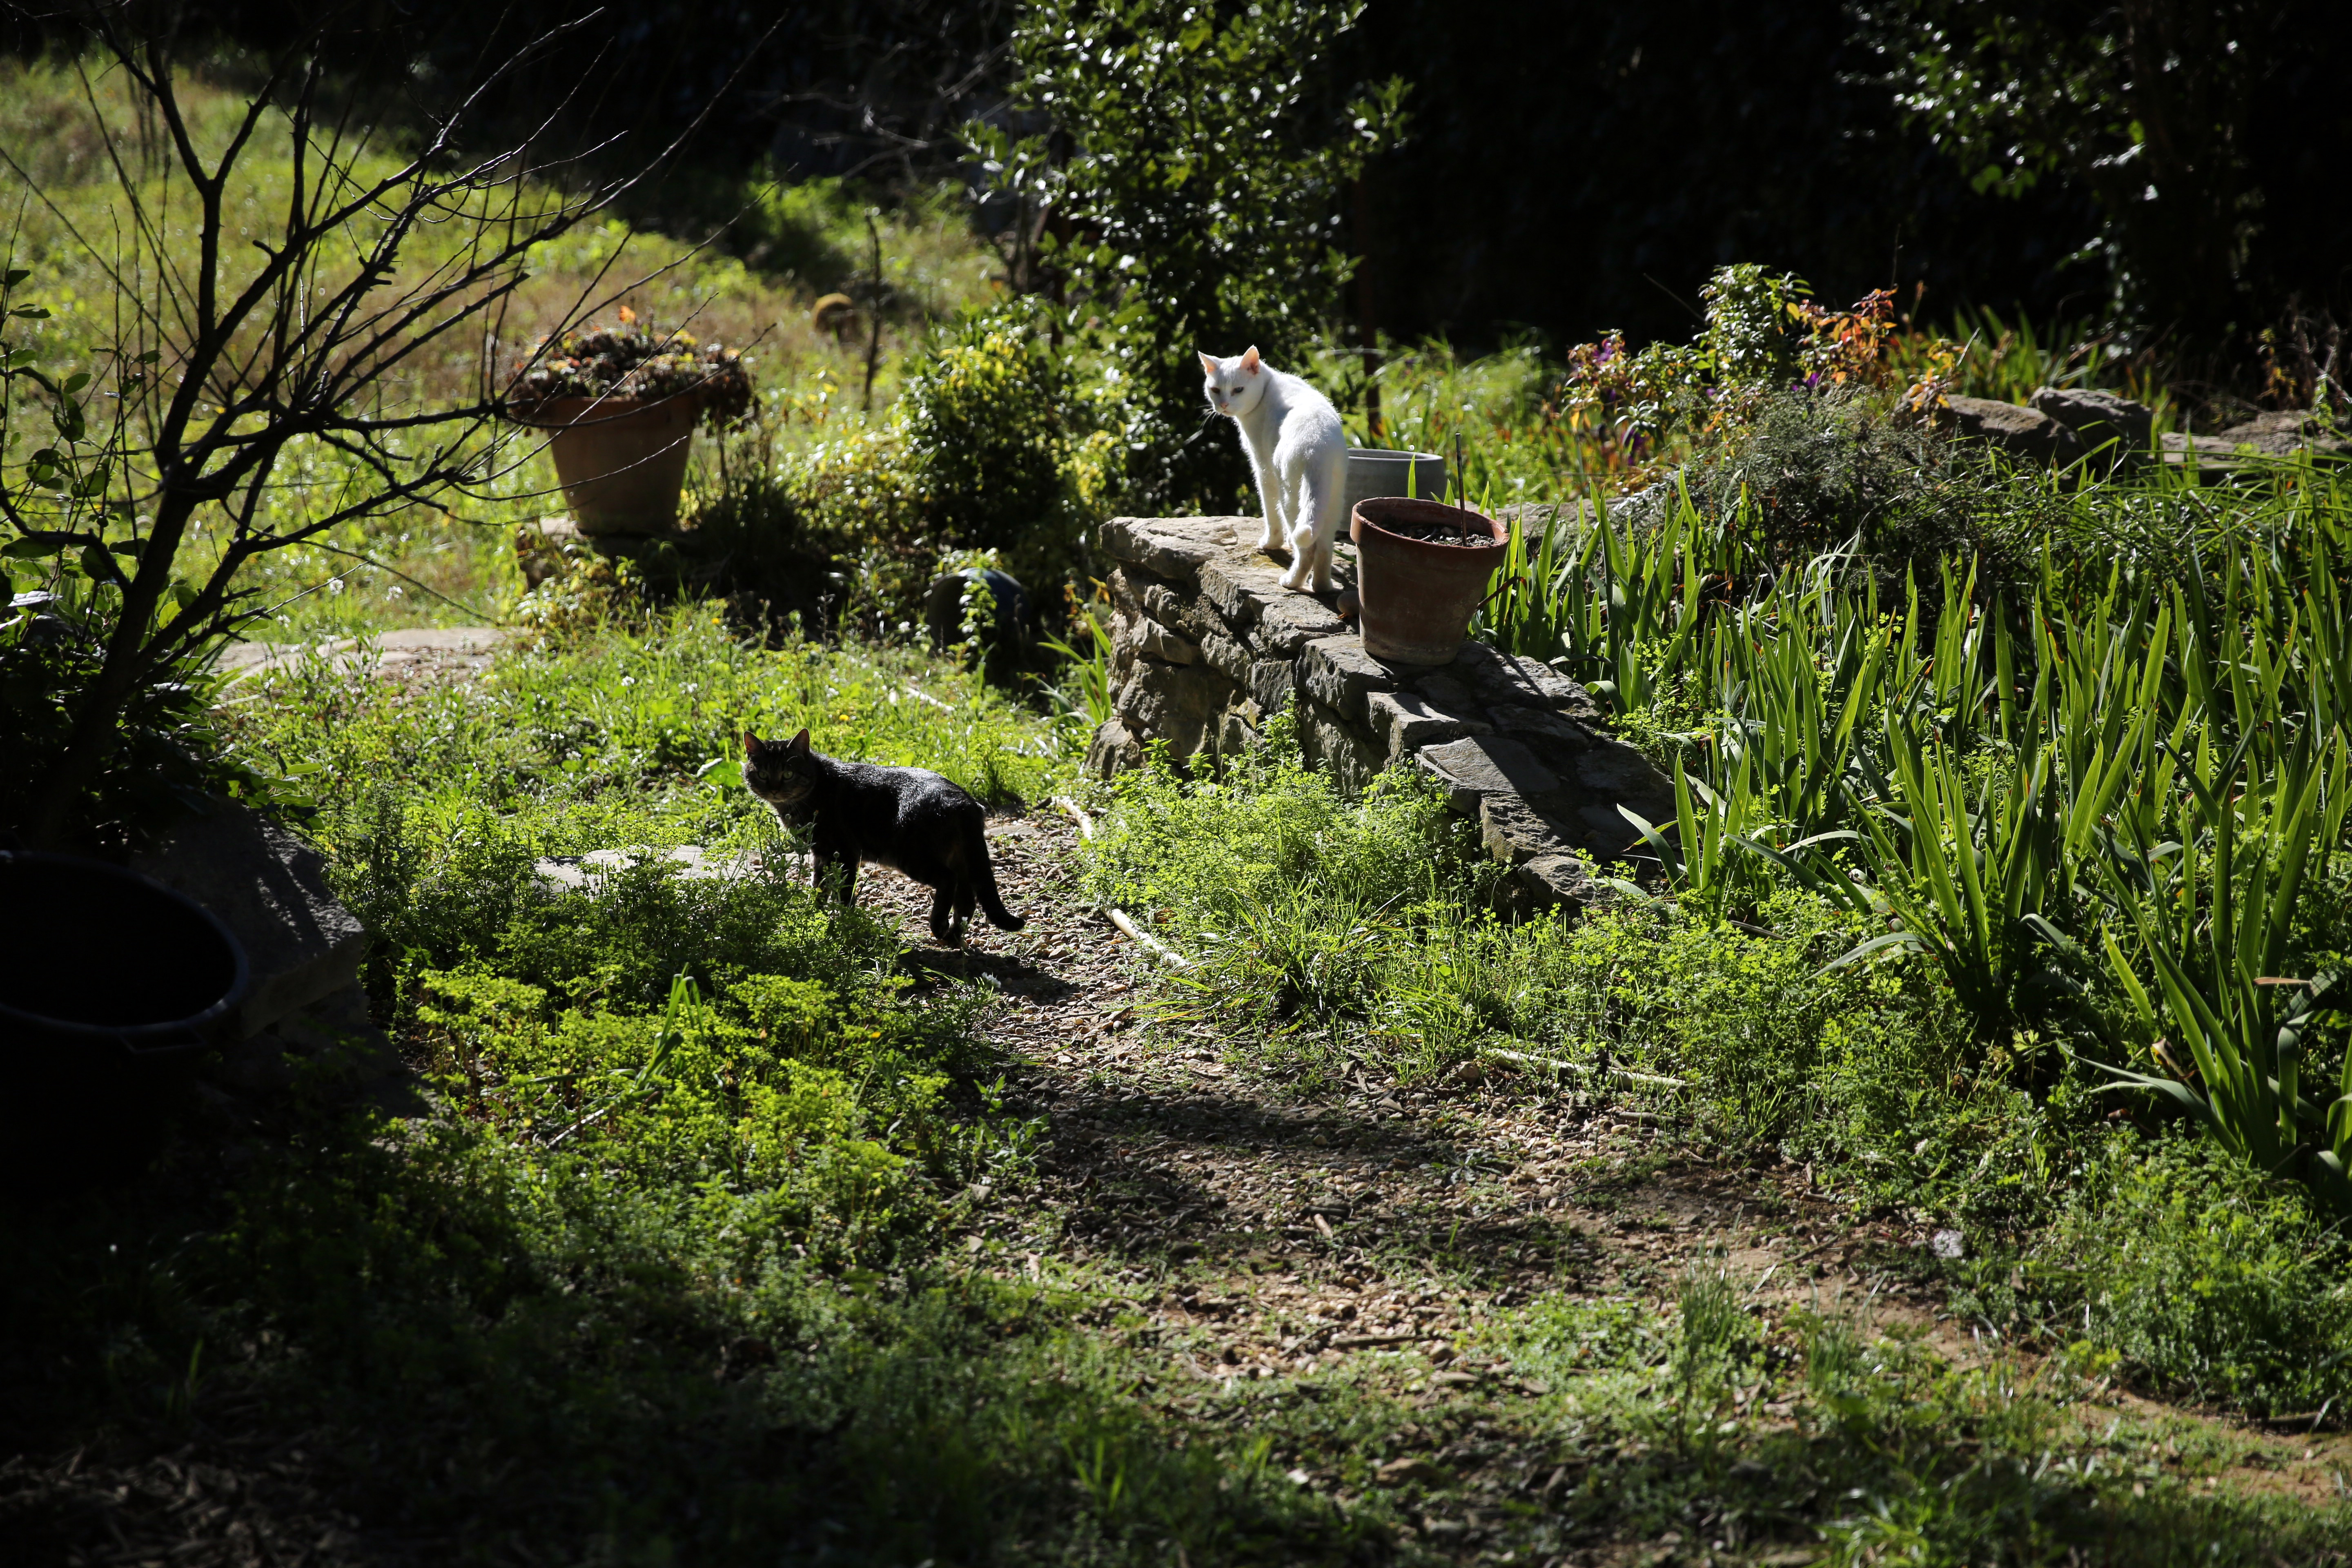
tree, forest, grass, wilderness, france, wildlife, europe, jungle, canon, terrain, pets, cats, midi, hiver, blanc, ombres, soleil, jardin, animaux, lumiere, isasza, chats, southfrance, sdfrankreich, zuidfrankrijk, mditerrane, hrault, montpelliermtropole, jacou, herbes, exterieur, languedoc, verdures, ombrages, flins, tigr, arbustes, ensoleillement, habitat, natural environment